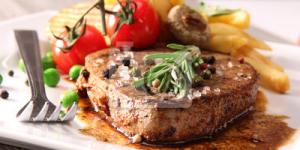
filetes de buey a la barbacoa